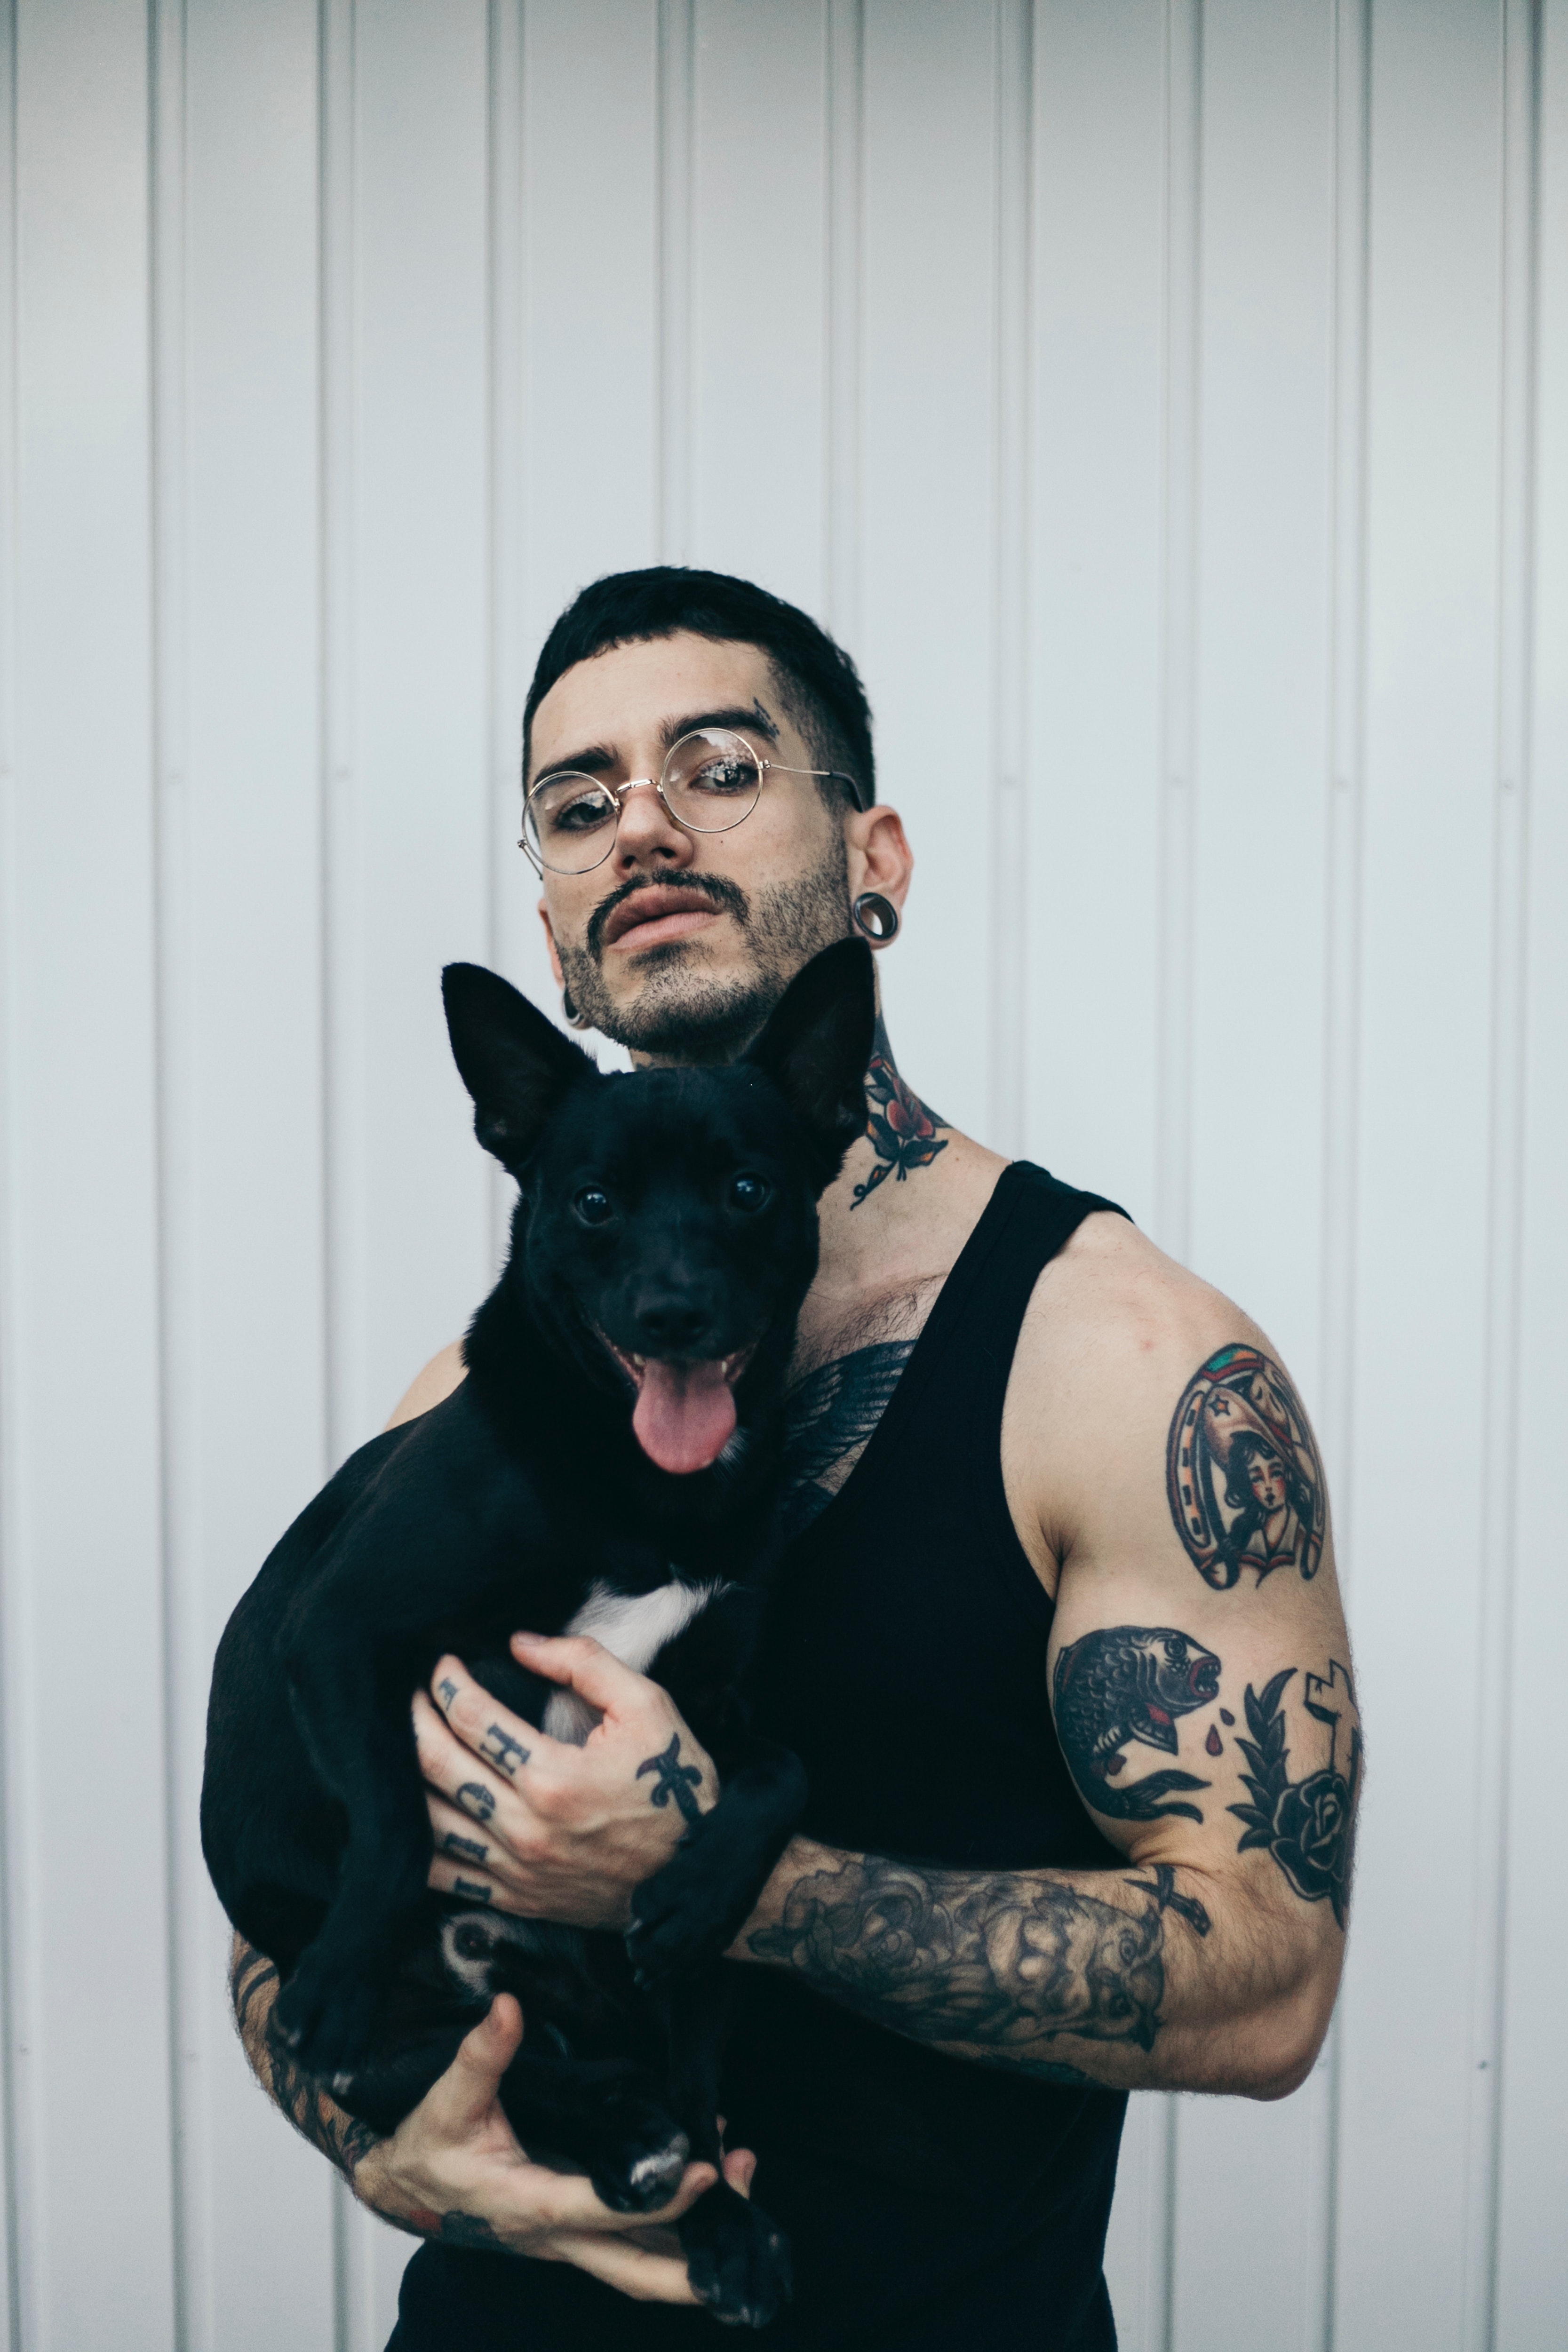
tattoo, facial hair, arm, muscle, canidae, cool, shoulder, beard, dog breed, neck, french bulldog, photo shoot, chest, non sporting group, trunk, abdomen, carnivore, black hair